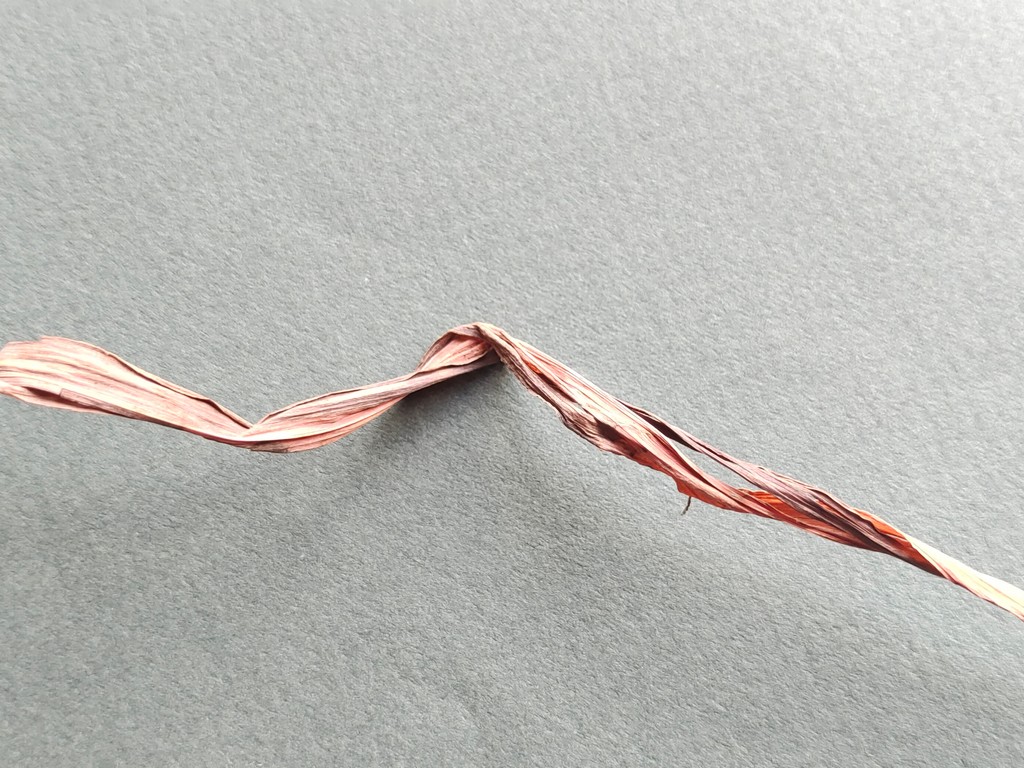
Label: Dried